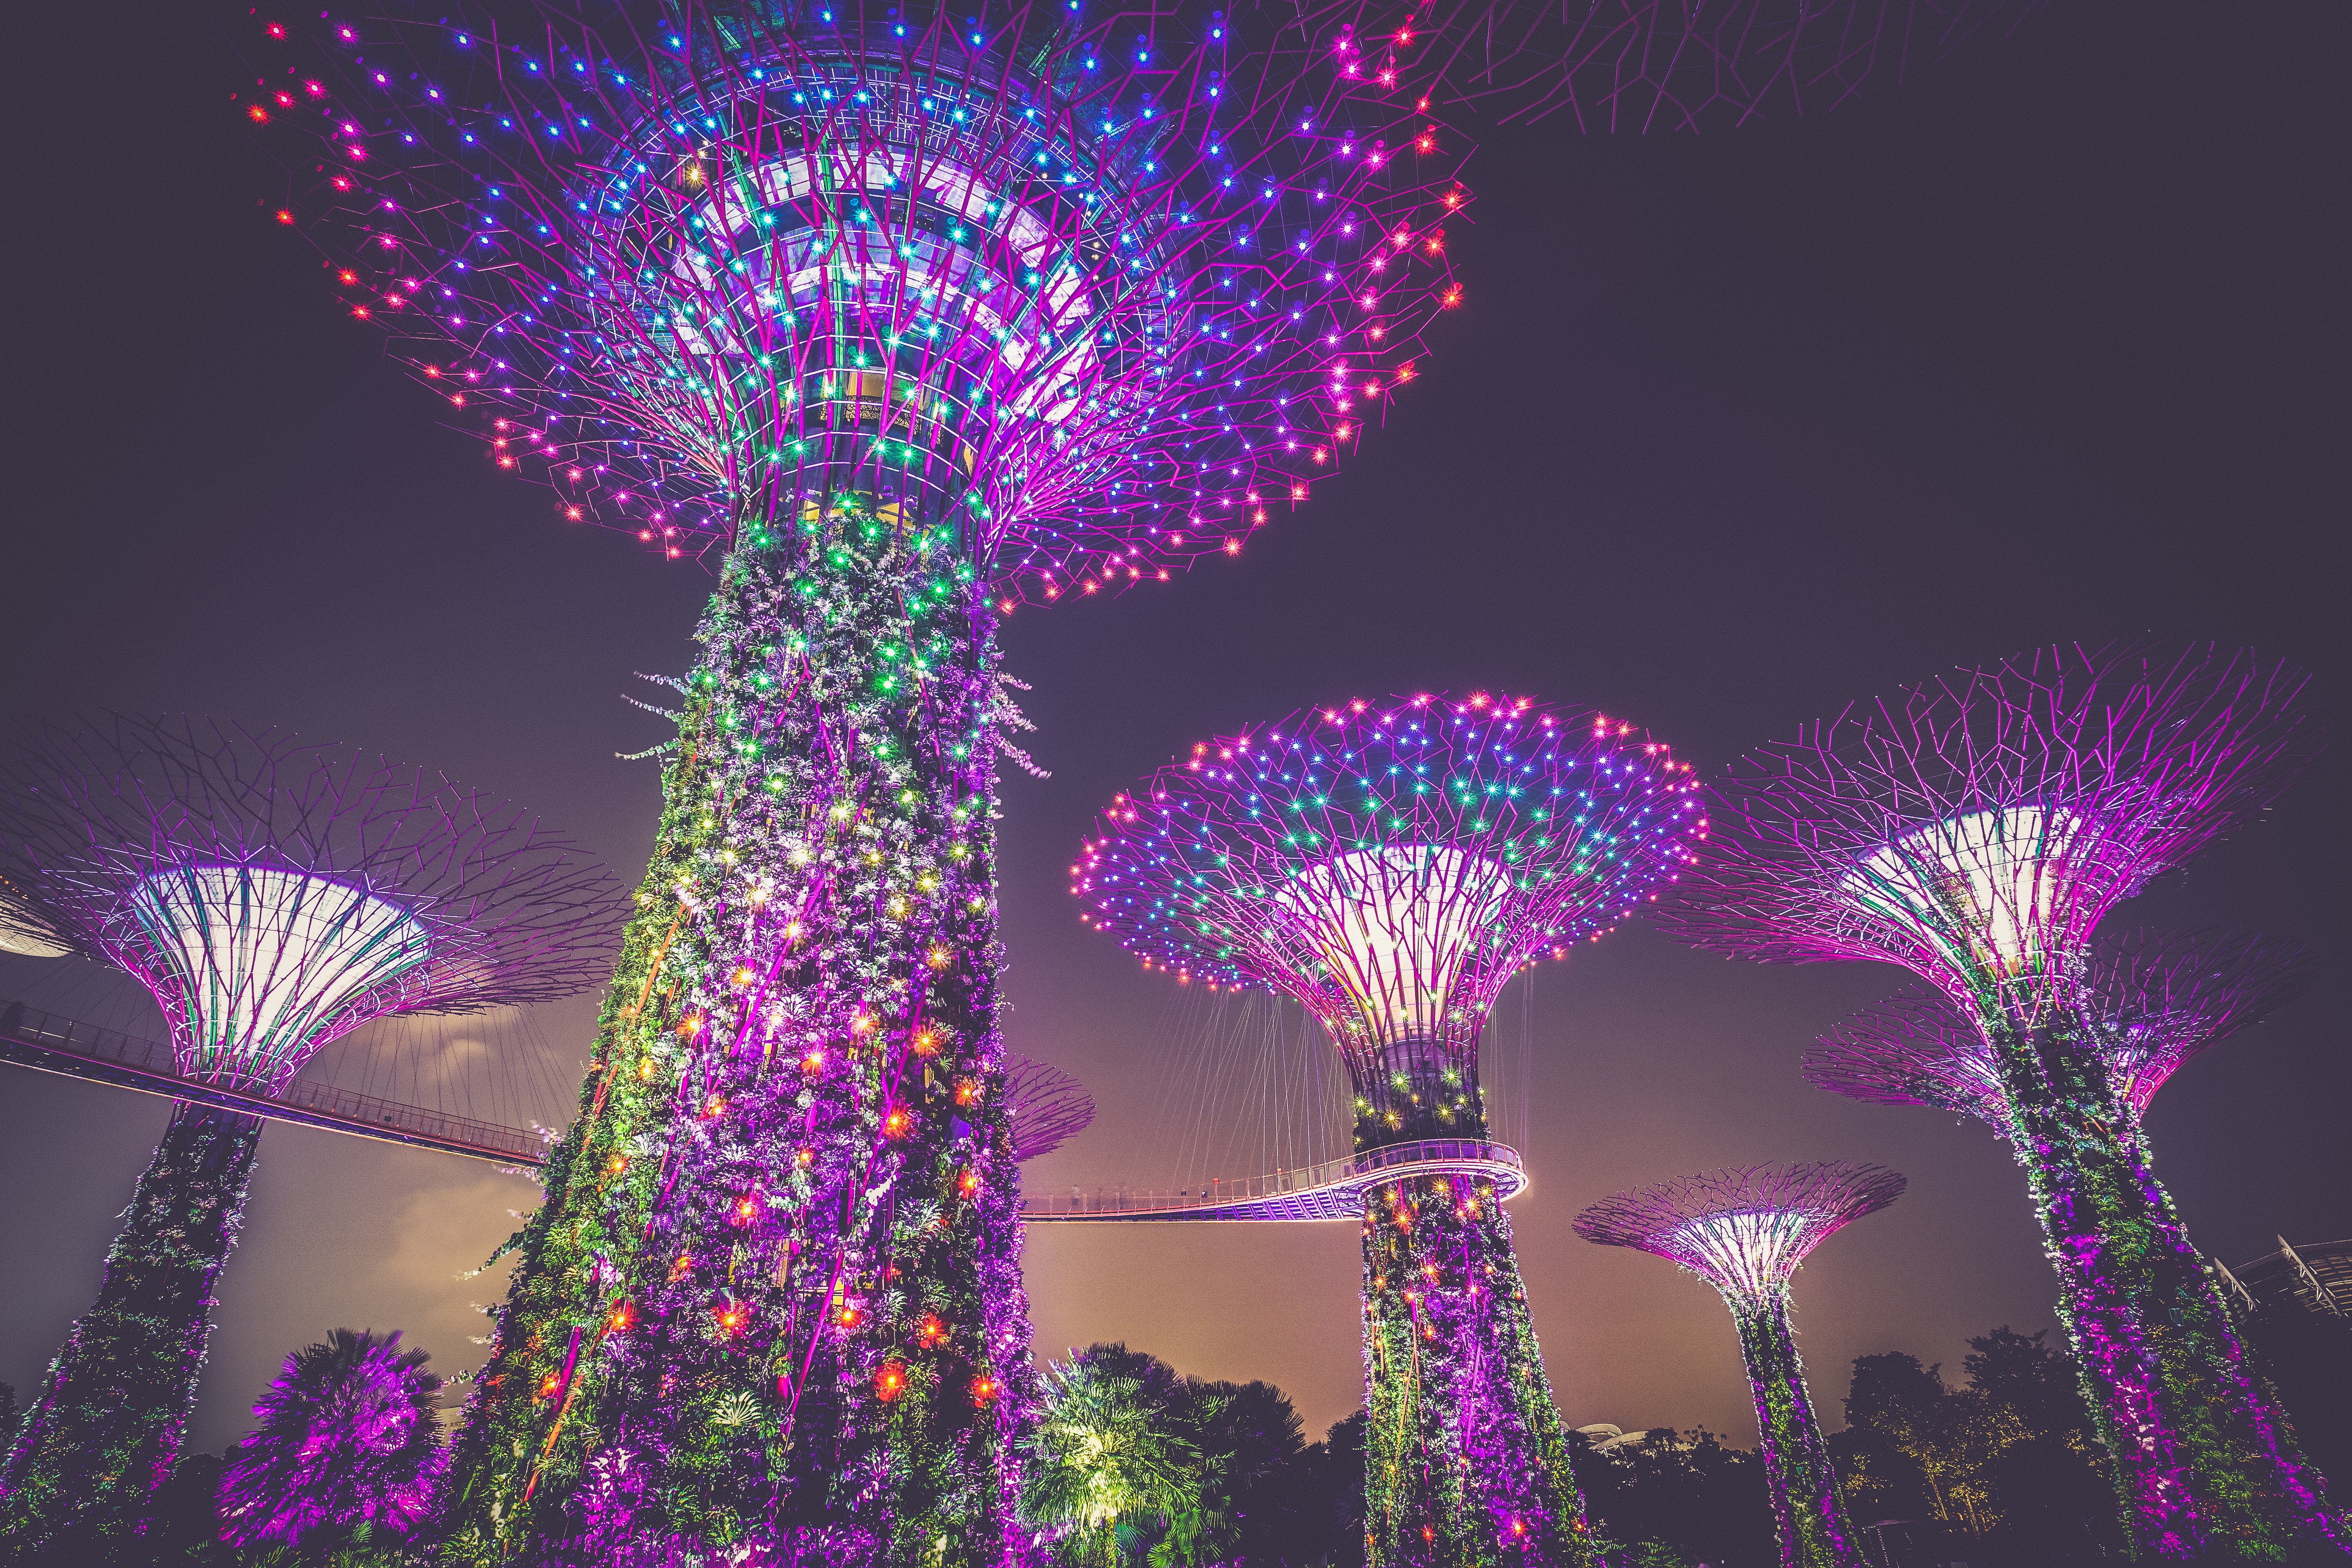
tree, light, night, flower, walkway, christmas decoration, fireworks, christmas lights